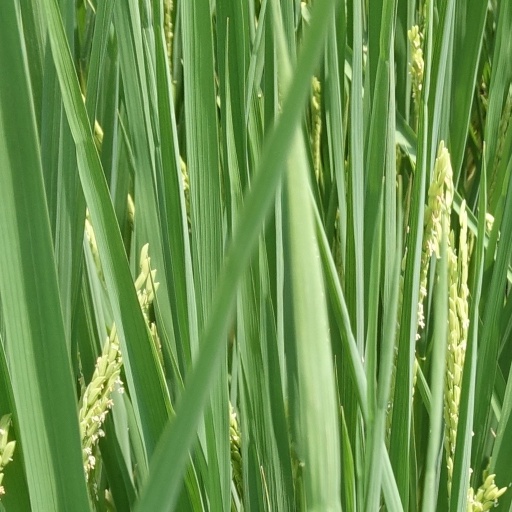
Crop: rice